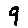
Label: 9